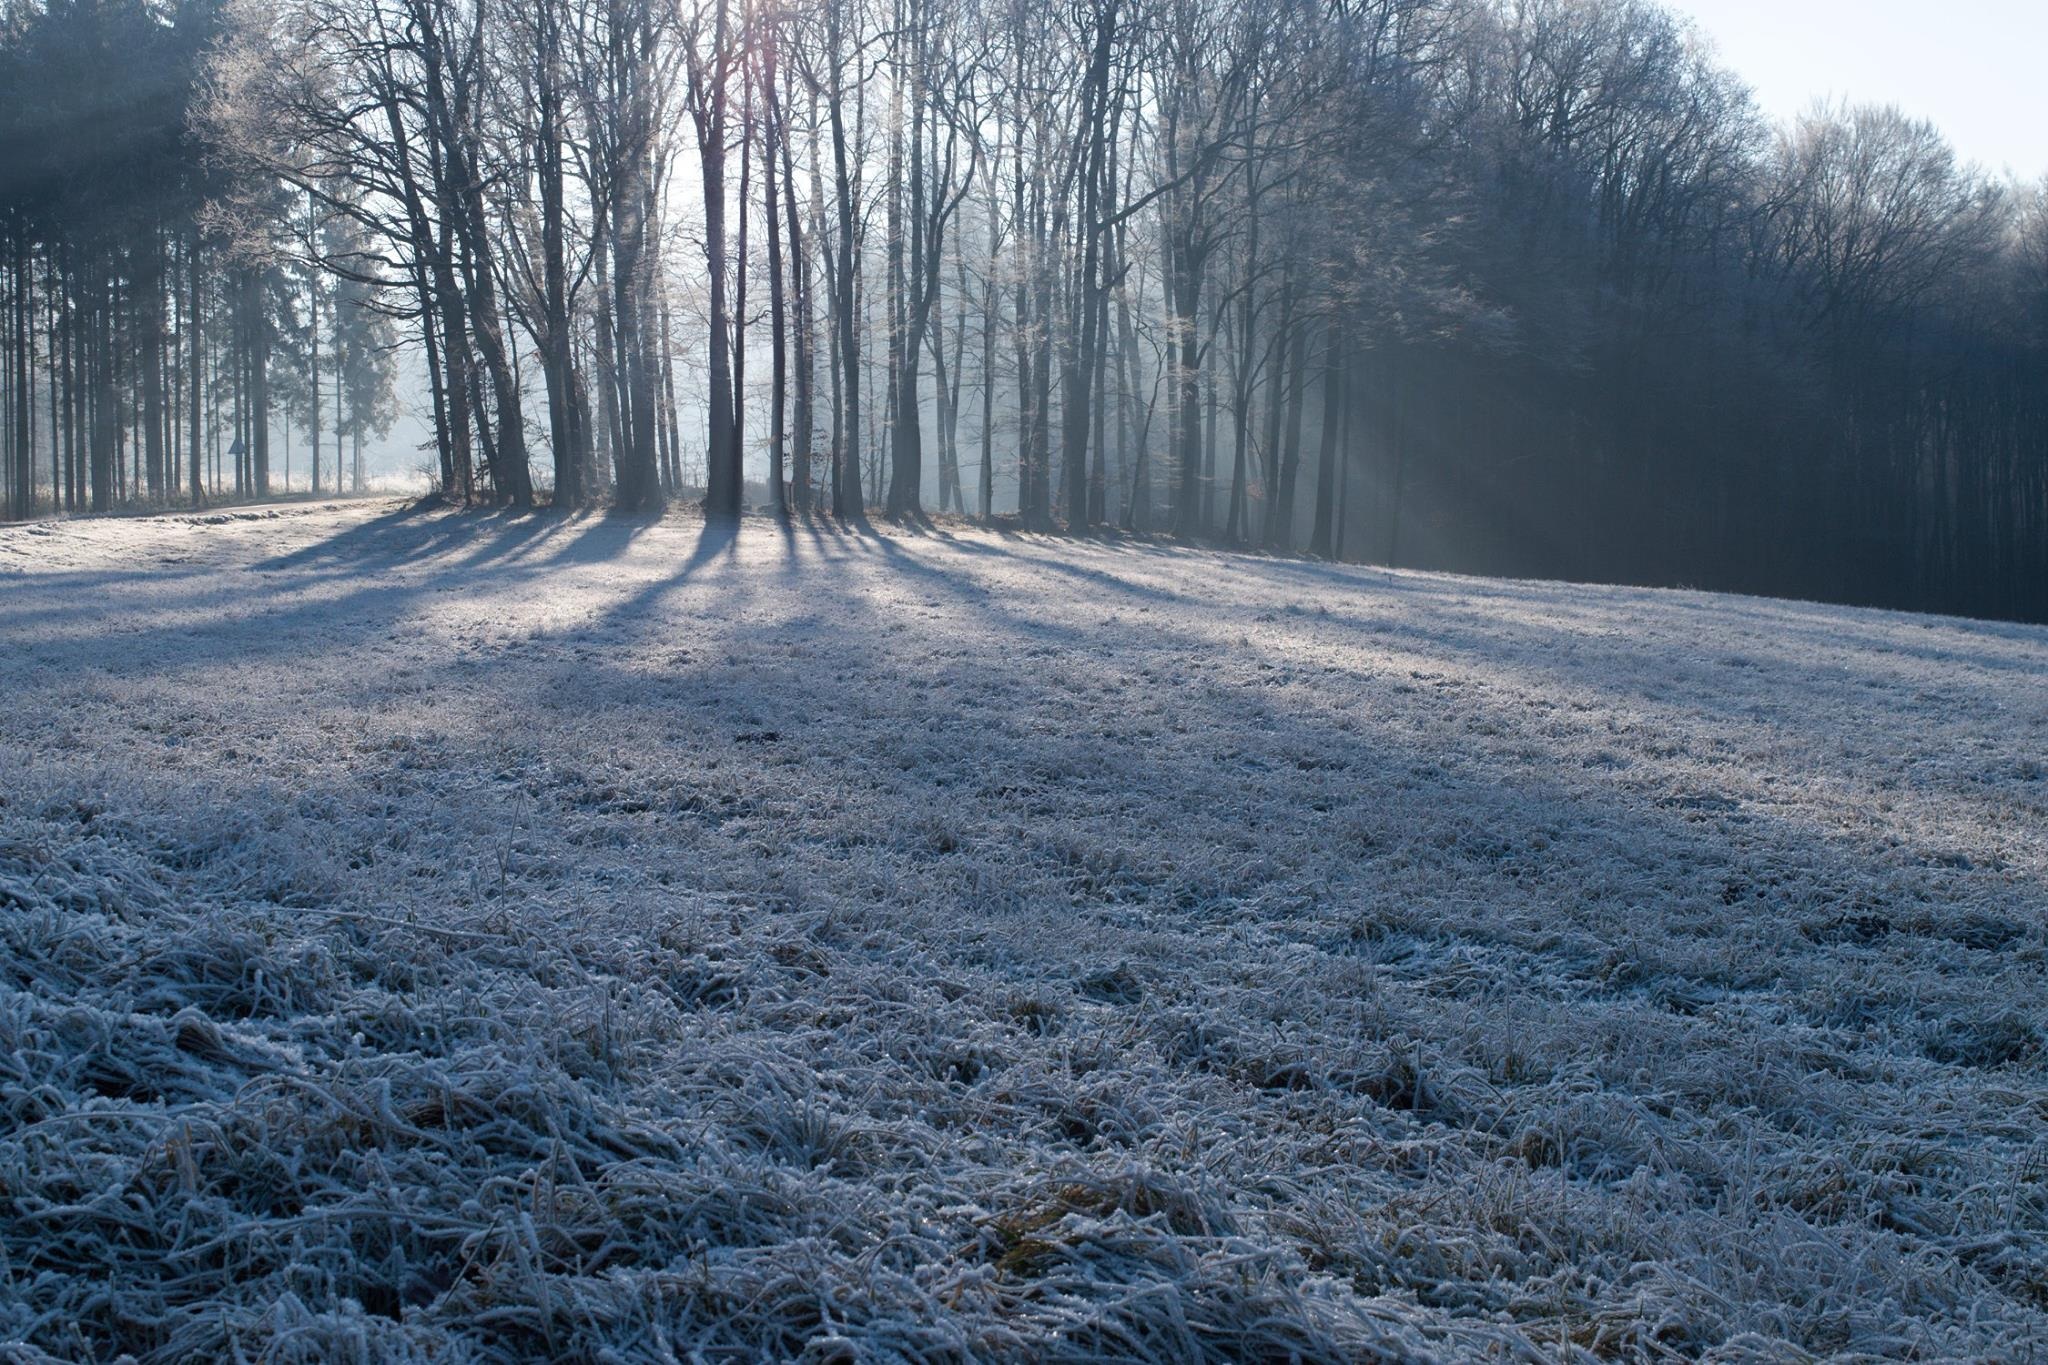
landscape, tree, nature, forest, path, grass, horizon, branch, snow, winter, light, sky, mist, white, lawn, sunlight, morning, frost, dawn, atmosphere, ice, evening, frozen, trees, icing, woodland, freezing, phenomenon, grass family, woody plant